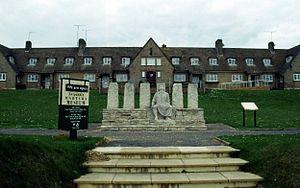
Cette liste des musées du Dorset, Angleterre contient des musées qui sont définis dans ce contexte comme des institutions qui recueillent et soignent des objets d'intérêt culturel, artistique, scientifique ou historique. leurs collections ou expositions connexes disponibles pour la consultation publique. Sont également inclus les galeries d'art à but non lucratif et les galeries d'art universitaires. Les musées virtuels ne sont pas inclus.